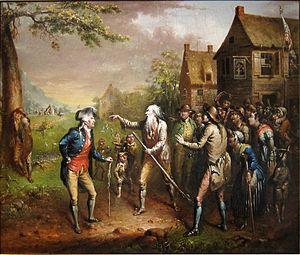
Rip Van Winkle à l'Art Institute of Chicago.
John Quidor, né le 26 janvier 1801 dans comté de Gloucester et mort le 13 décembre 1881 à New York, est un peintre américain.